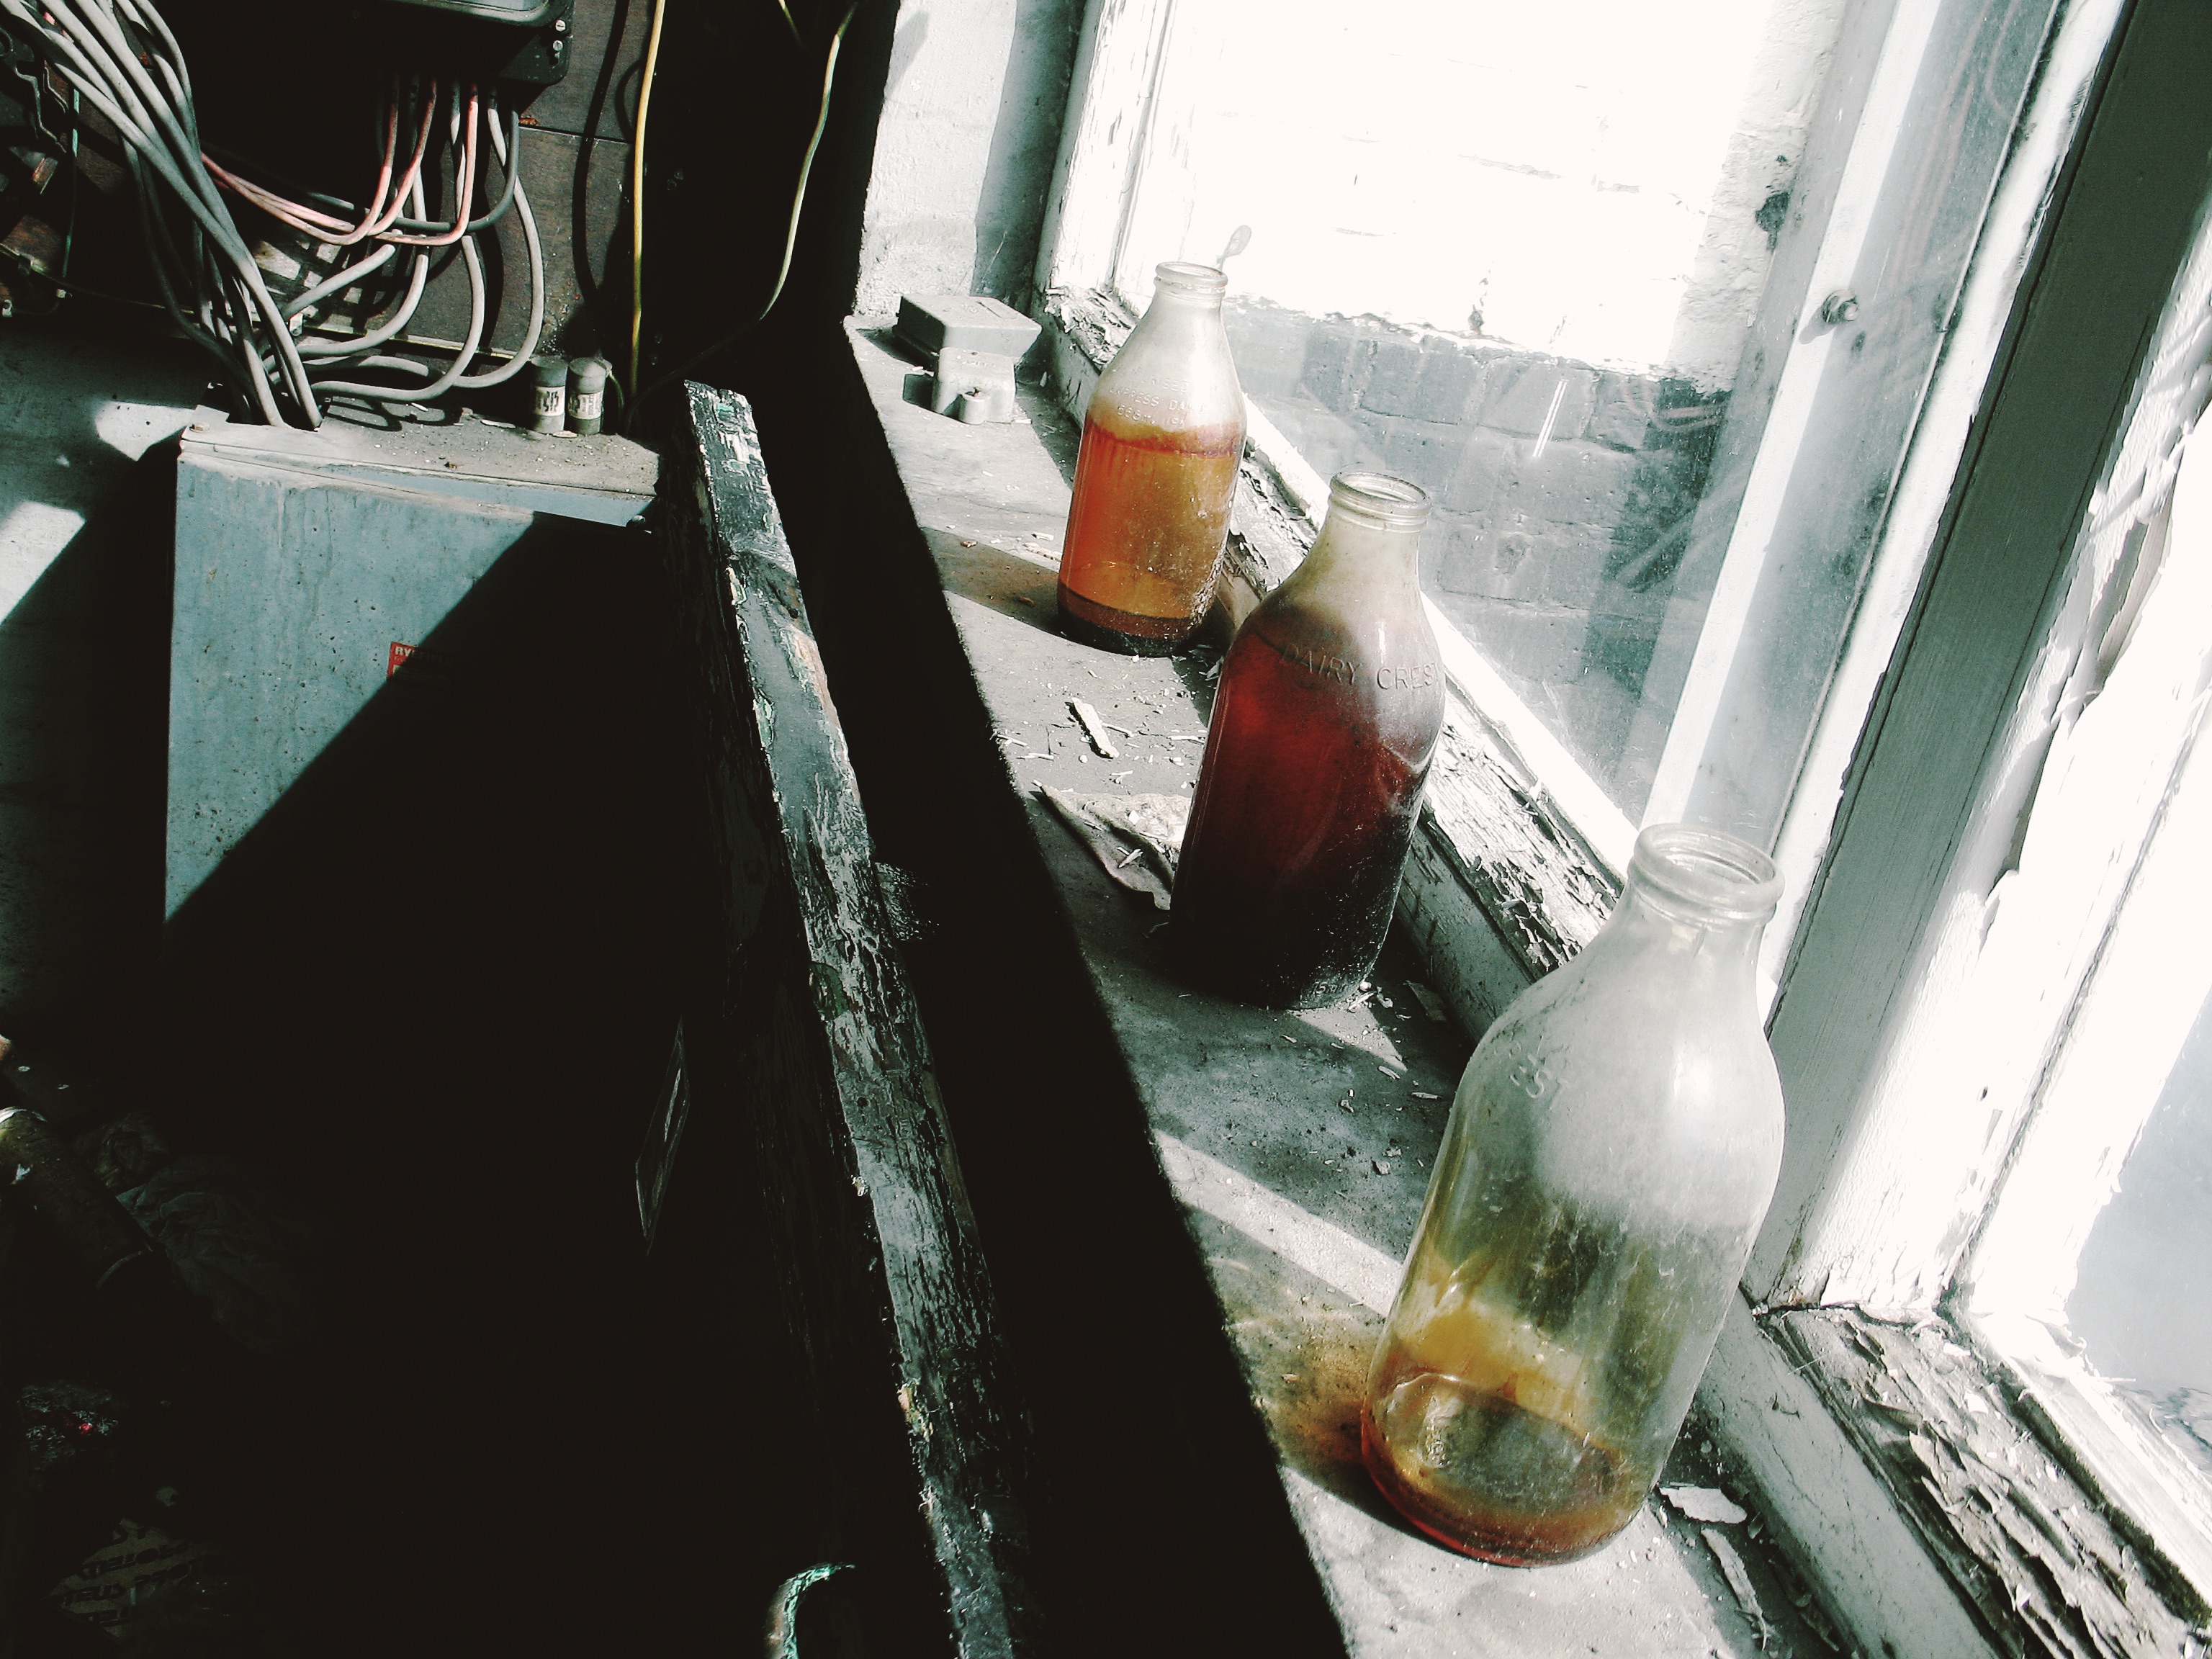
window, glass, color, art